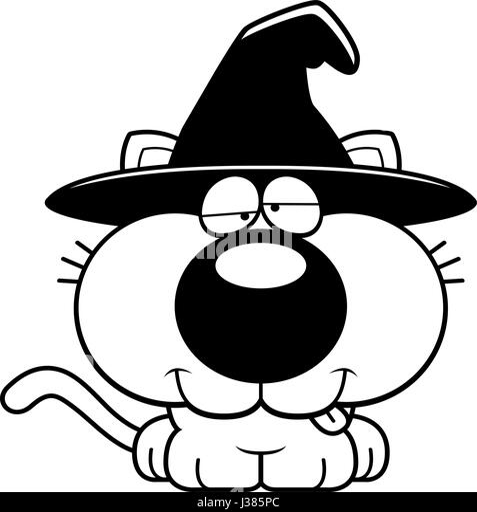
a cartoon illustration of a cat in a witch hat with a goofy expression